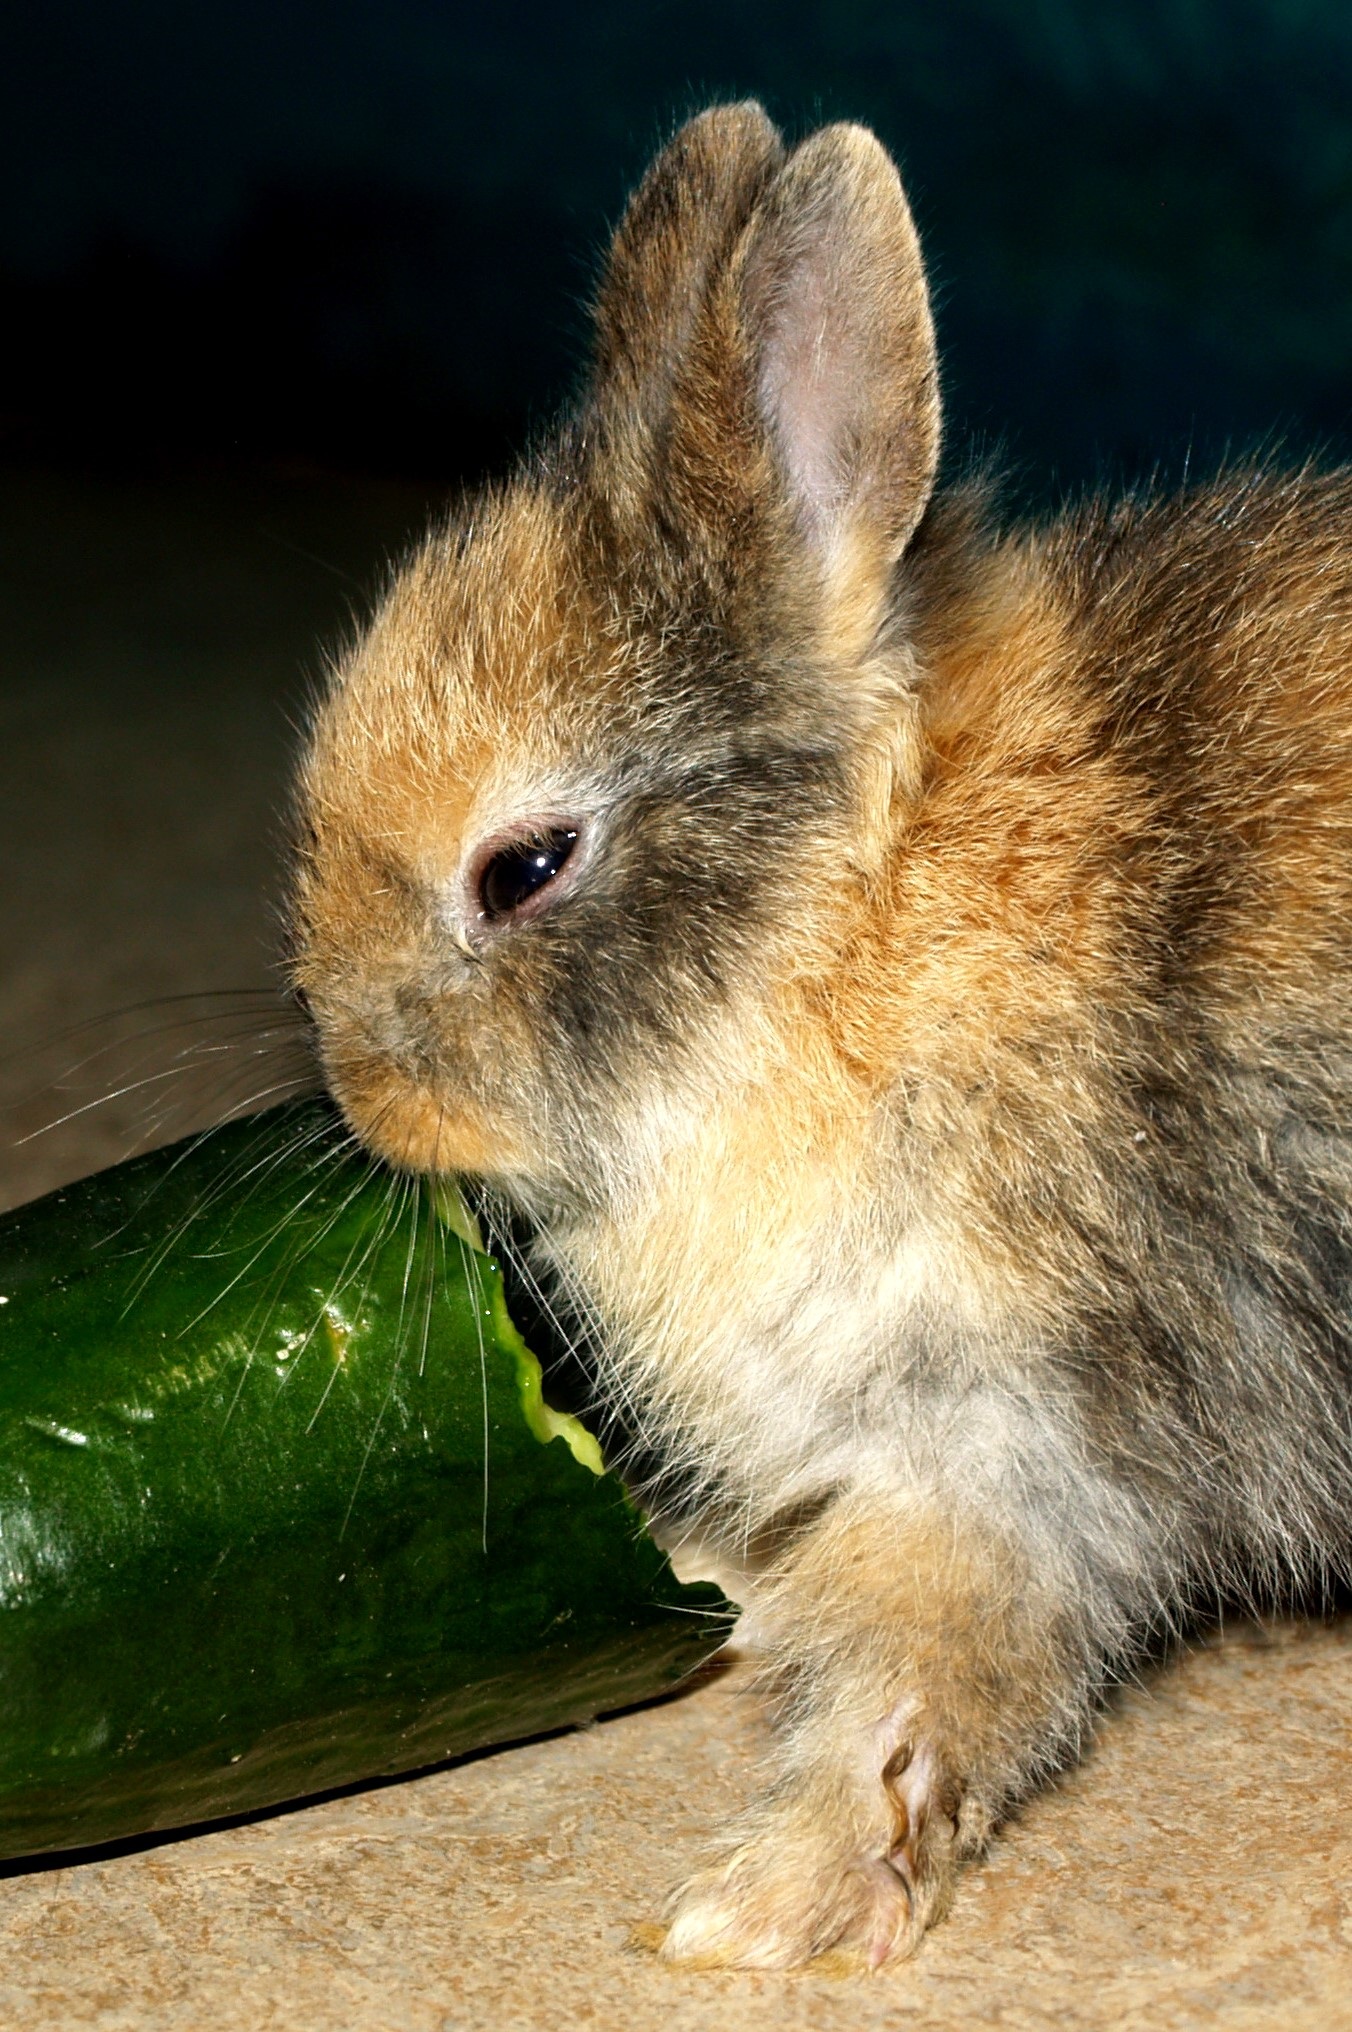
sweet, wildlife, pet, mammal, fauna, rabbit, whiskers, vertebrate, domestic rabbit, hare baby, rabits and hares